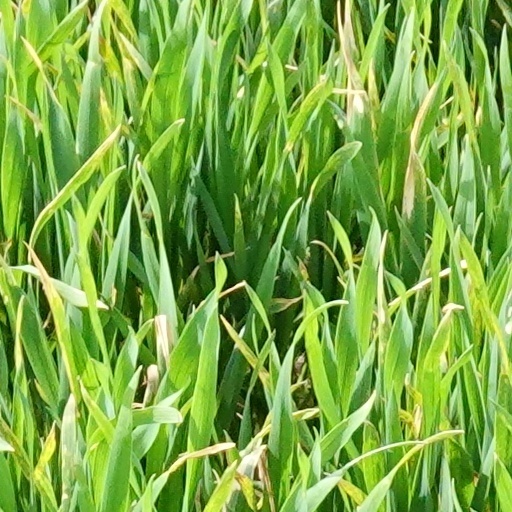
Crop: wheat